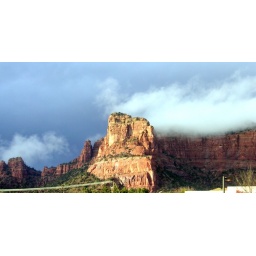
Mix rocks and water vapor in the correct proportions and ways, and Viola!